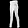
Label: Trouser